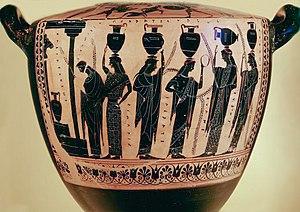
Callirrhoé est le nom d'une source de l'Athènes antique, parfois aussi appelée « Énnéakrounos », située au pied de l'Acropole, régulièrement personnifiée dans l'art et probablement présente au coin sud du fronton ouest du Parthénon.